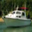
Label: ship